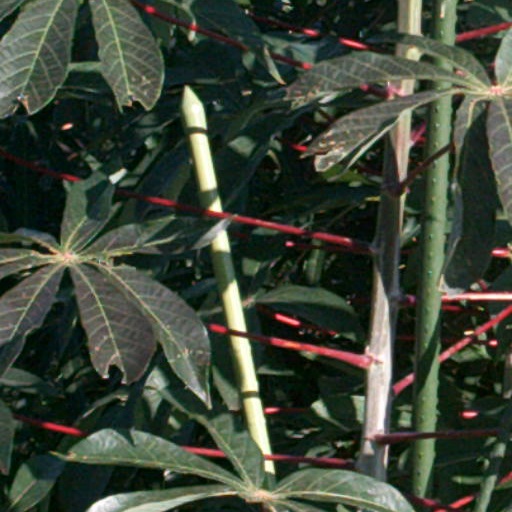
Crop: cassava